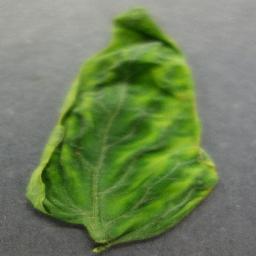
Label: Tomato___Tomato_Yellow_Leaf_Curl_Virus